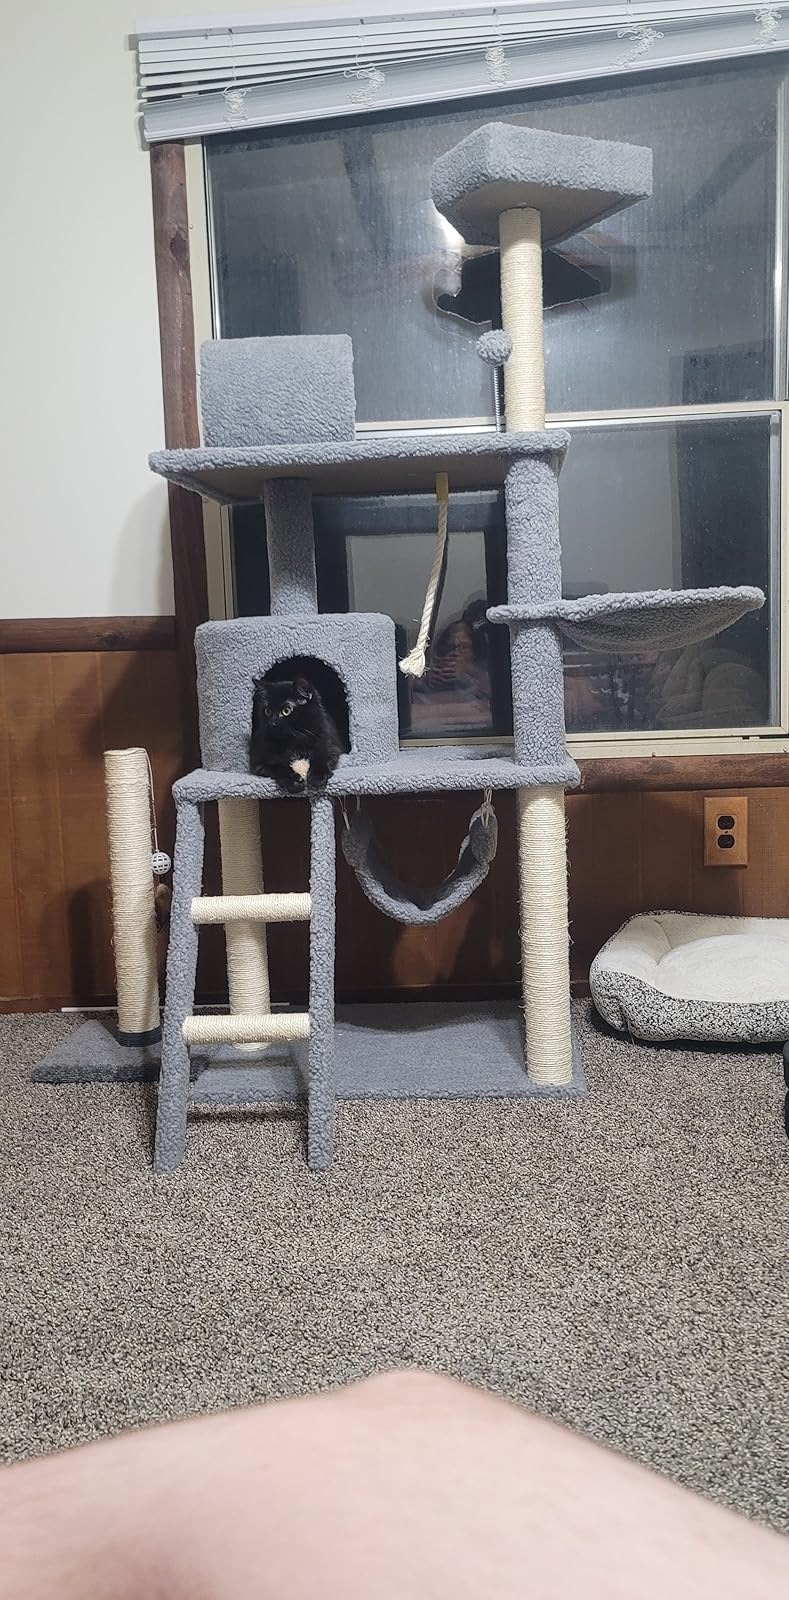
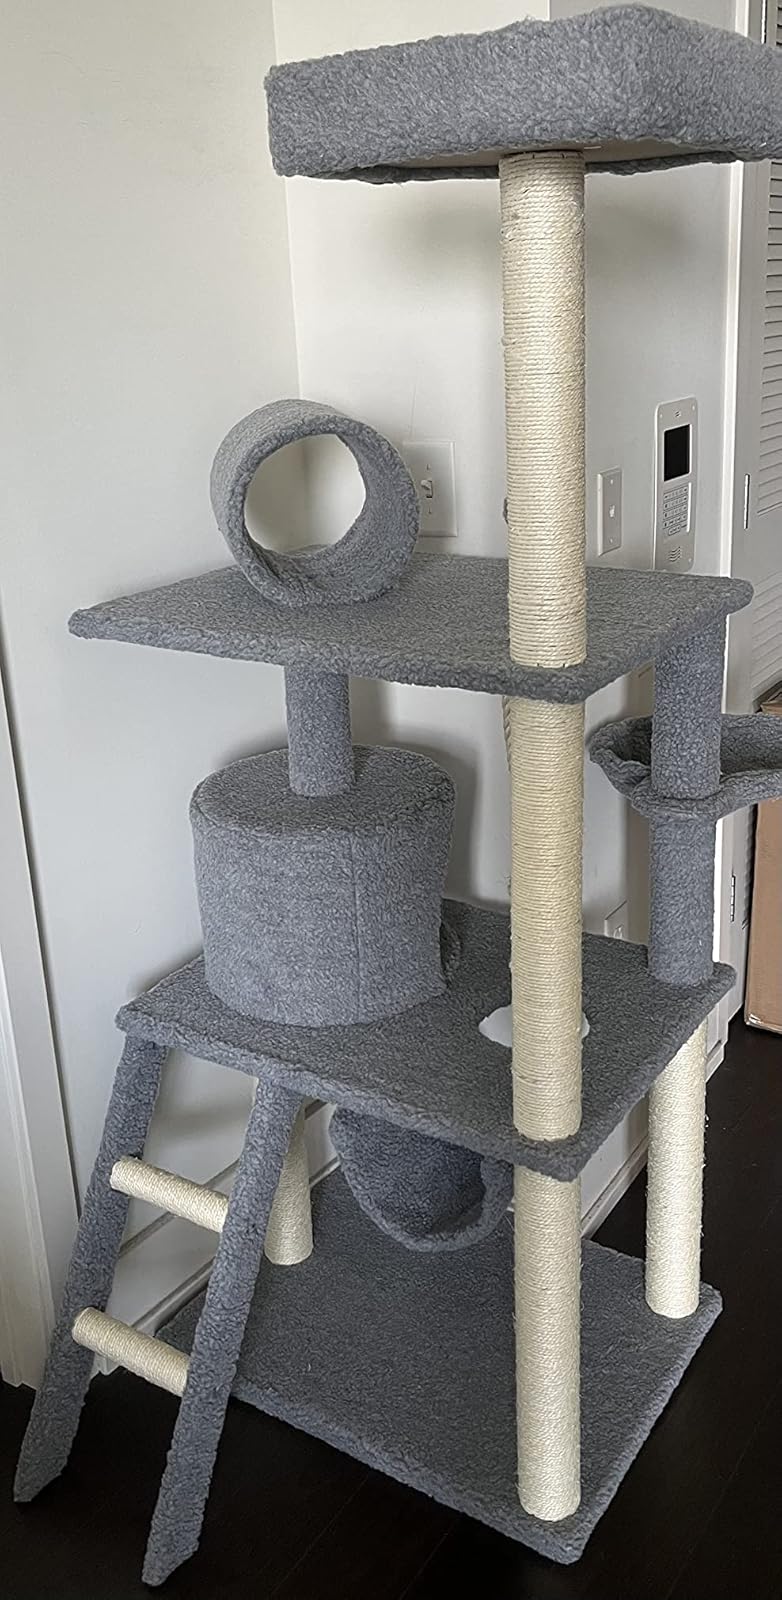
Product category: items_cat tree
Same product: yes